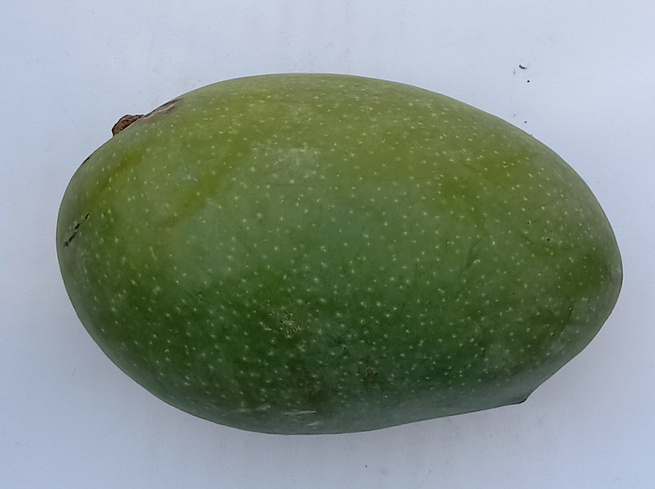
Mango variety: Chaunsa (Black)